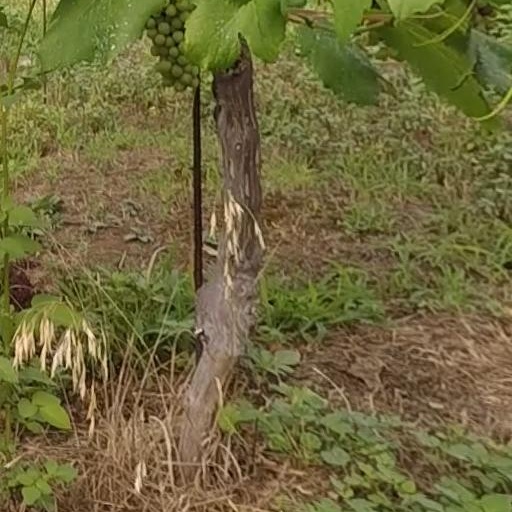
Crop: grape